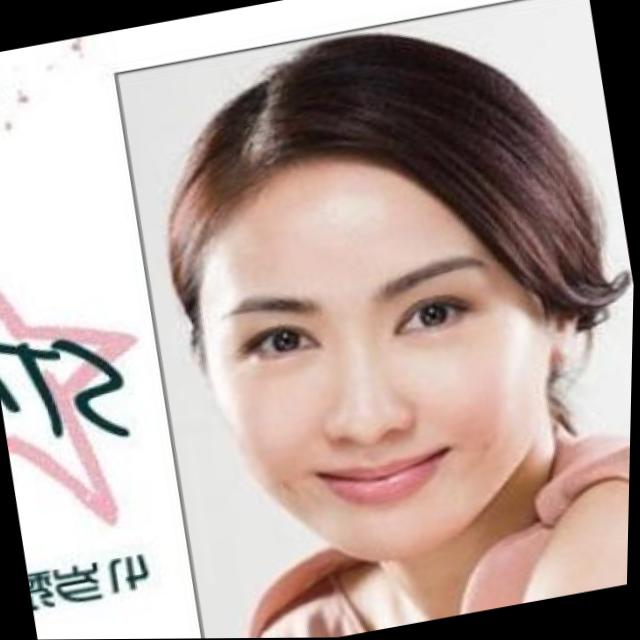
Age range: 21-44